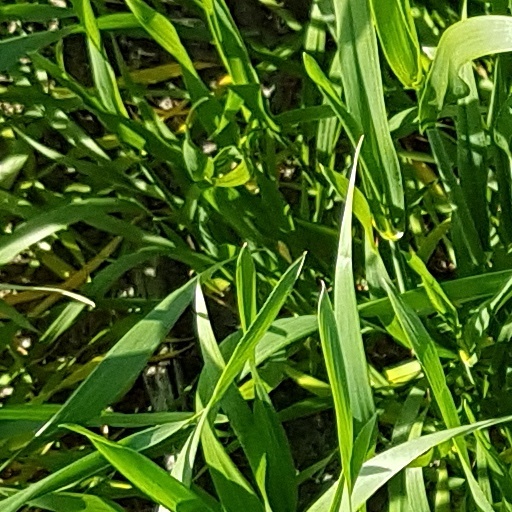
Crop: wheat